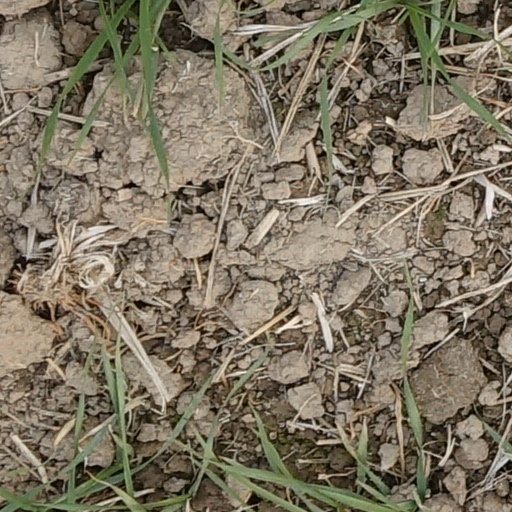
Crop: wheat